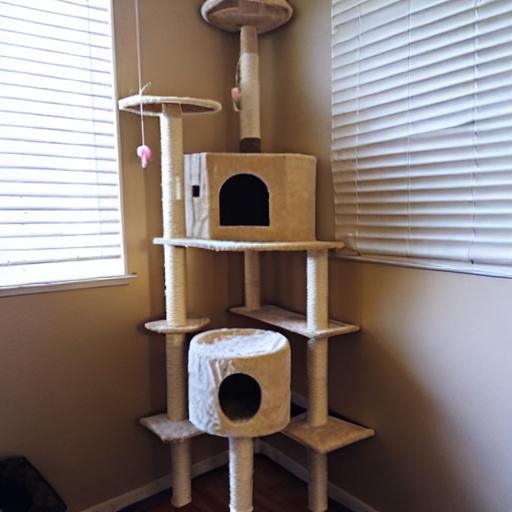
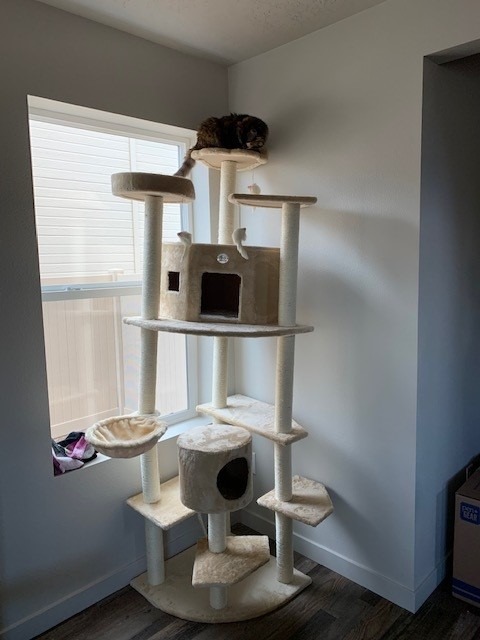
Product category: items_cat tree
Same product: no